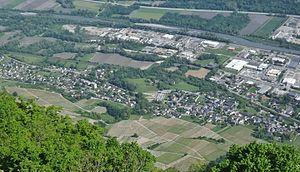
Vue aérienne, depuis la Roche du Guet dans le massif des Bauges, du territoire de la commune viticole d’Arbin le long de l’Isère, près de Chambéry en Savoie.
Arbin est une commune française située dans le département de la Savoie en région Auvergne-Rhône-Alpes.